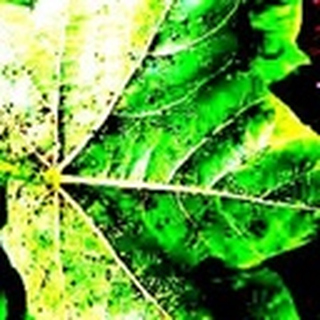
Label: cotton_aphids